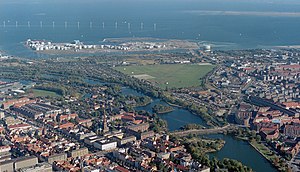
Flygtningelejren på Kløvermarken
Kløvermarken i nutiden
Luftfoto af Kløvermarken set i nordøstlig retning. Set fra Christianshavn i retning mod Prøvestenen og Øresund.
Flygtningelejren på Kløvermarken på Amager åbnede den 28 november 1945. Fra 1909 til efteråret 1945 var arealet en mindre flyveplads, som danskerne og den tyske besættelsesmagt benyttede. Efter 2. verdenskrig var der 240.000 tyske flygtninge i Danmark, deraf var der 92.000 i Københavns området fordelt på 151 lejre. De danske myndigheder samlede flygtningene i store bevogtede lejre, og i august 1946 husede lejren på Kløvermarken 17.798 mennesker, hvoraf 838 befandt sig på lejrens sygehus. Af de øvrige 16.960 flygtninge var 51 % kvinder, 14 % mænd og 16 % børn. Lejren var i funktion til august 1947, hvor de fleste af beboerne var blevet sendt tilbage til Tyskland; dog forblev en mindre del af lejren åben indtil den 14. februar 1949.